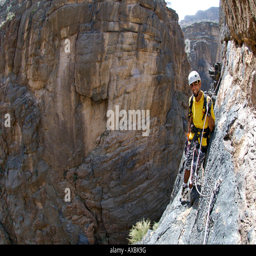
a man doing the hike